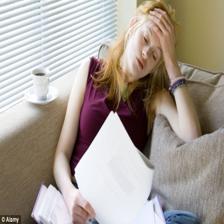
Image emotion (VAD): valence: -0.2, arousal: -0.2, dominance: -0.4
Candidate emotion words:
incredulous — valence: -0.428, arousal: 0.02, dominance: -0.462
disappointed — valence: -0.858, arousal: -0.056, dominance: -0.518
cheerful — valence: 0.98, arousal: 0.44, dominance: 0.392
relieved — valence: 0.792, arousal: -0.372, dominance: -0.218
Best matching emotion: incredulous